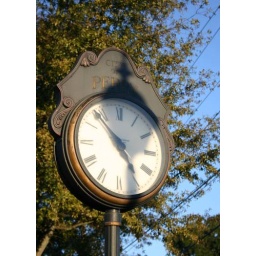
A clock beside a downtown sidewalk in Perry, GA.